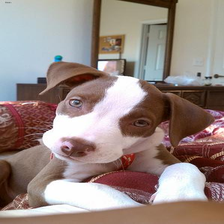
Species: dog
Breed: american pit bull terrier